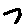
Label: 7